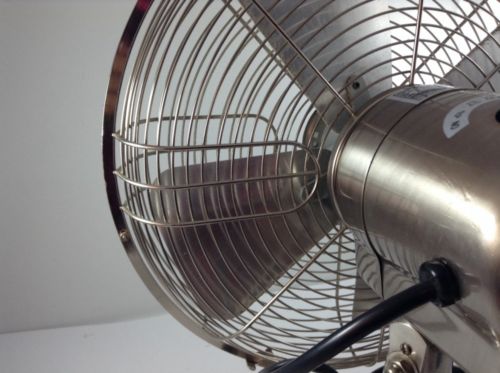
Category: fan